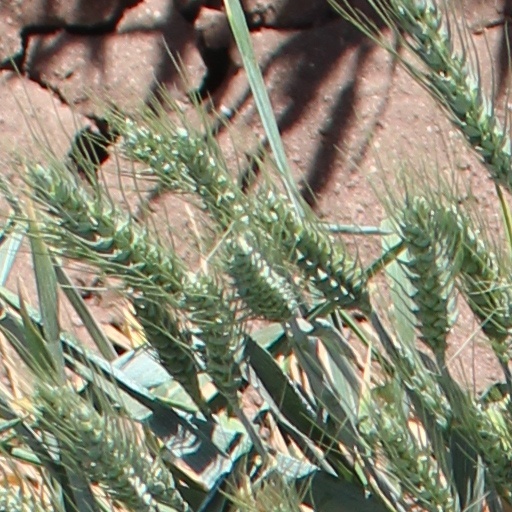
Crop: wheat